ICA IS-28

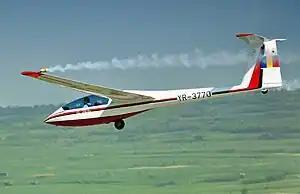
IS-28B2

The ICA IS-28 is a two-seat sailplane produced in Romania in the 1970s. An all-metal aircraft of conventional design with a T-tail, it was originally produced with 15-metre wings, but in 1973, production shifted to the IS-28B with 17-metre wings and numerous aerodynamic refinements. These included a smaller tail with decreased dihedral, decreased dihedral on the wings, and redesigned fuselage contours. This version first flew on 26 April 1973 and was subsequently produced in versions with flaps (IS-28B2) and without (IS-28B1). Around 100 had been built by the early 1980s, with a substantial number sold for export. On April 7, 1979, Tom Knauff and R. Tawse set a world record with the IS-28 B2 glider, covering a distance of 829 kilometres on a predetermined out-and-return course from the Ridge Soaring Gliderport in Julian, Pennsylvania.